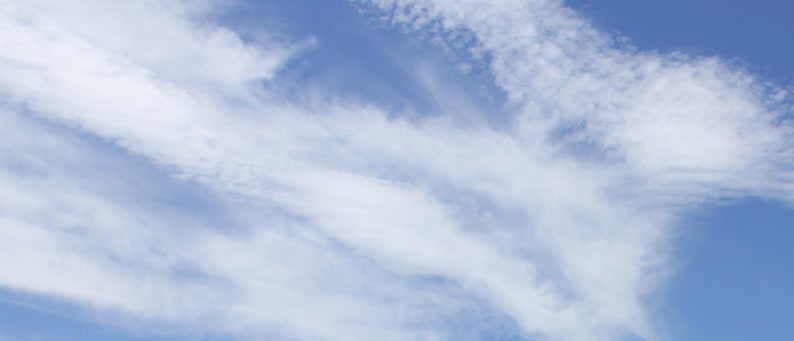
Cloud type: Cirrus